Helen Hyslop

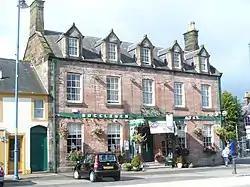
The Buccleuch Hotel in Thornhill.

Helen Armstrong's mental faculties are also said to have additionally indicated her parentage, for ""her conversational powers and her quickness of repartee were most amusing anmd attractive"". She was popular and in her old age was well cared for by friends, her husband having died many years before and she had no family of her own.